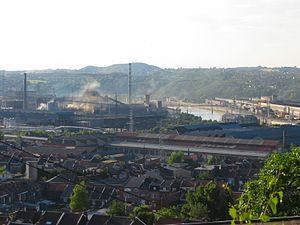
La grève des 100 000 fut une grève qui dura du 10 au 18 mai 1941 en Belgique durant l'occupation allemande. Elle était menée par Julien Lahaut, chef du Parti communiste de Belgique. L'objectif de cette grève était l'augmentation des salaires et un acte de résistance passive à l'occupation allemande.
Seraing ou Seraing-sur-Meuse est une ville francophone de Belgique située en Région wallonne dans la province de Liège. Il s'agit du lieu de l'ancienne résidence d'été des princes-évêques de Liège avant de devenir une ville industrielle au XIXᵉ siècle.
Ougrée est une section de la ville belge de Seraing située en Région wallonne dans la province de Liège.